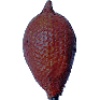
Label: salak